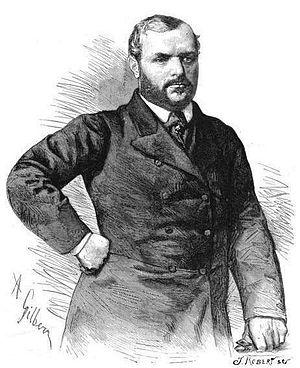
Henri-Godefroi-Bernard-Alphonse de La Tour d'Auvergne-Lauraguais, est un diplomate et homme politique français.